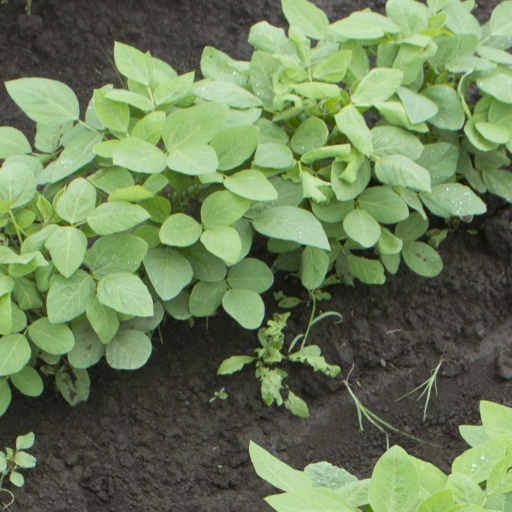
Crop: soybean